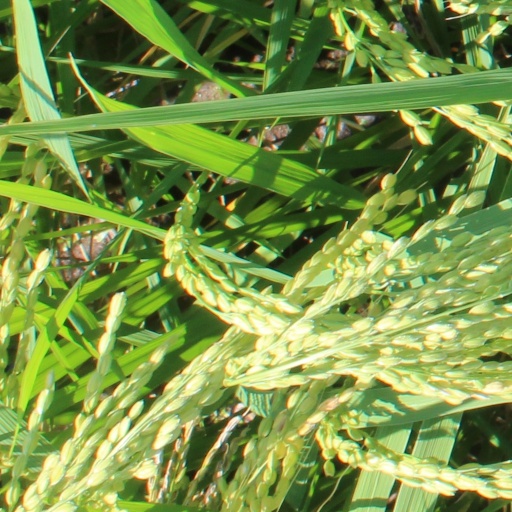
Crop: rice